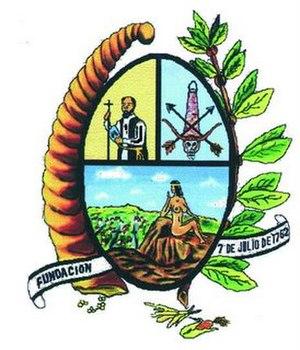
Upata est une ville de l'État de Bolívar au Venezuela, chef-lieu de la municipalité de Piar. La ville est fondée le 7 juillet 1762.
Piar est l'une des 11 municipalités de l'État de Bolívar au Venezuela. Son chef-lieu est Upata. En 2011, la population s'élève à 98 274 habitants.